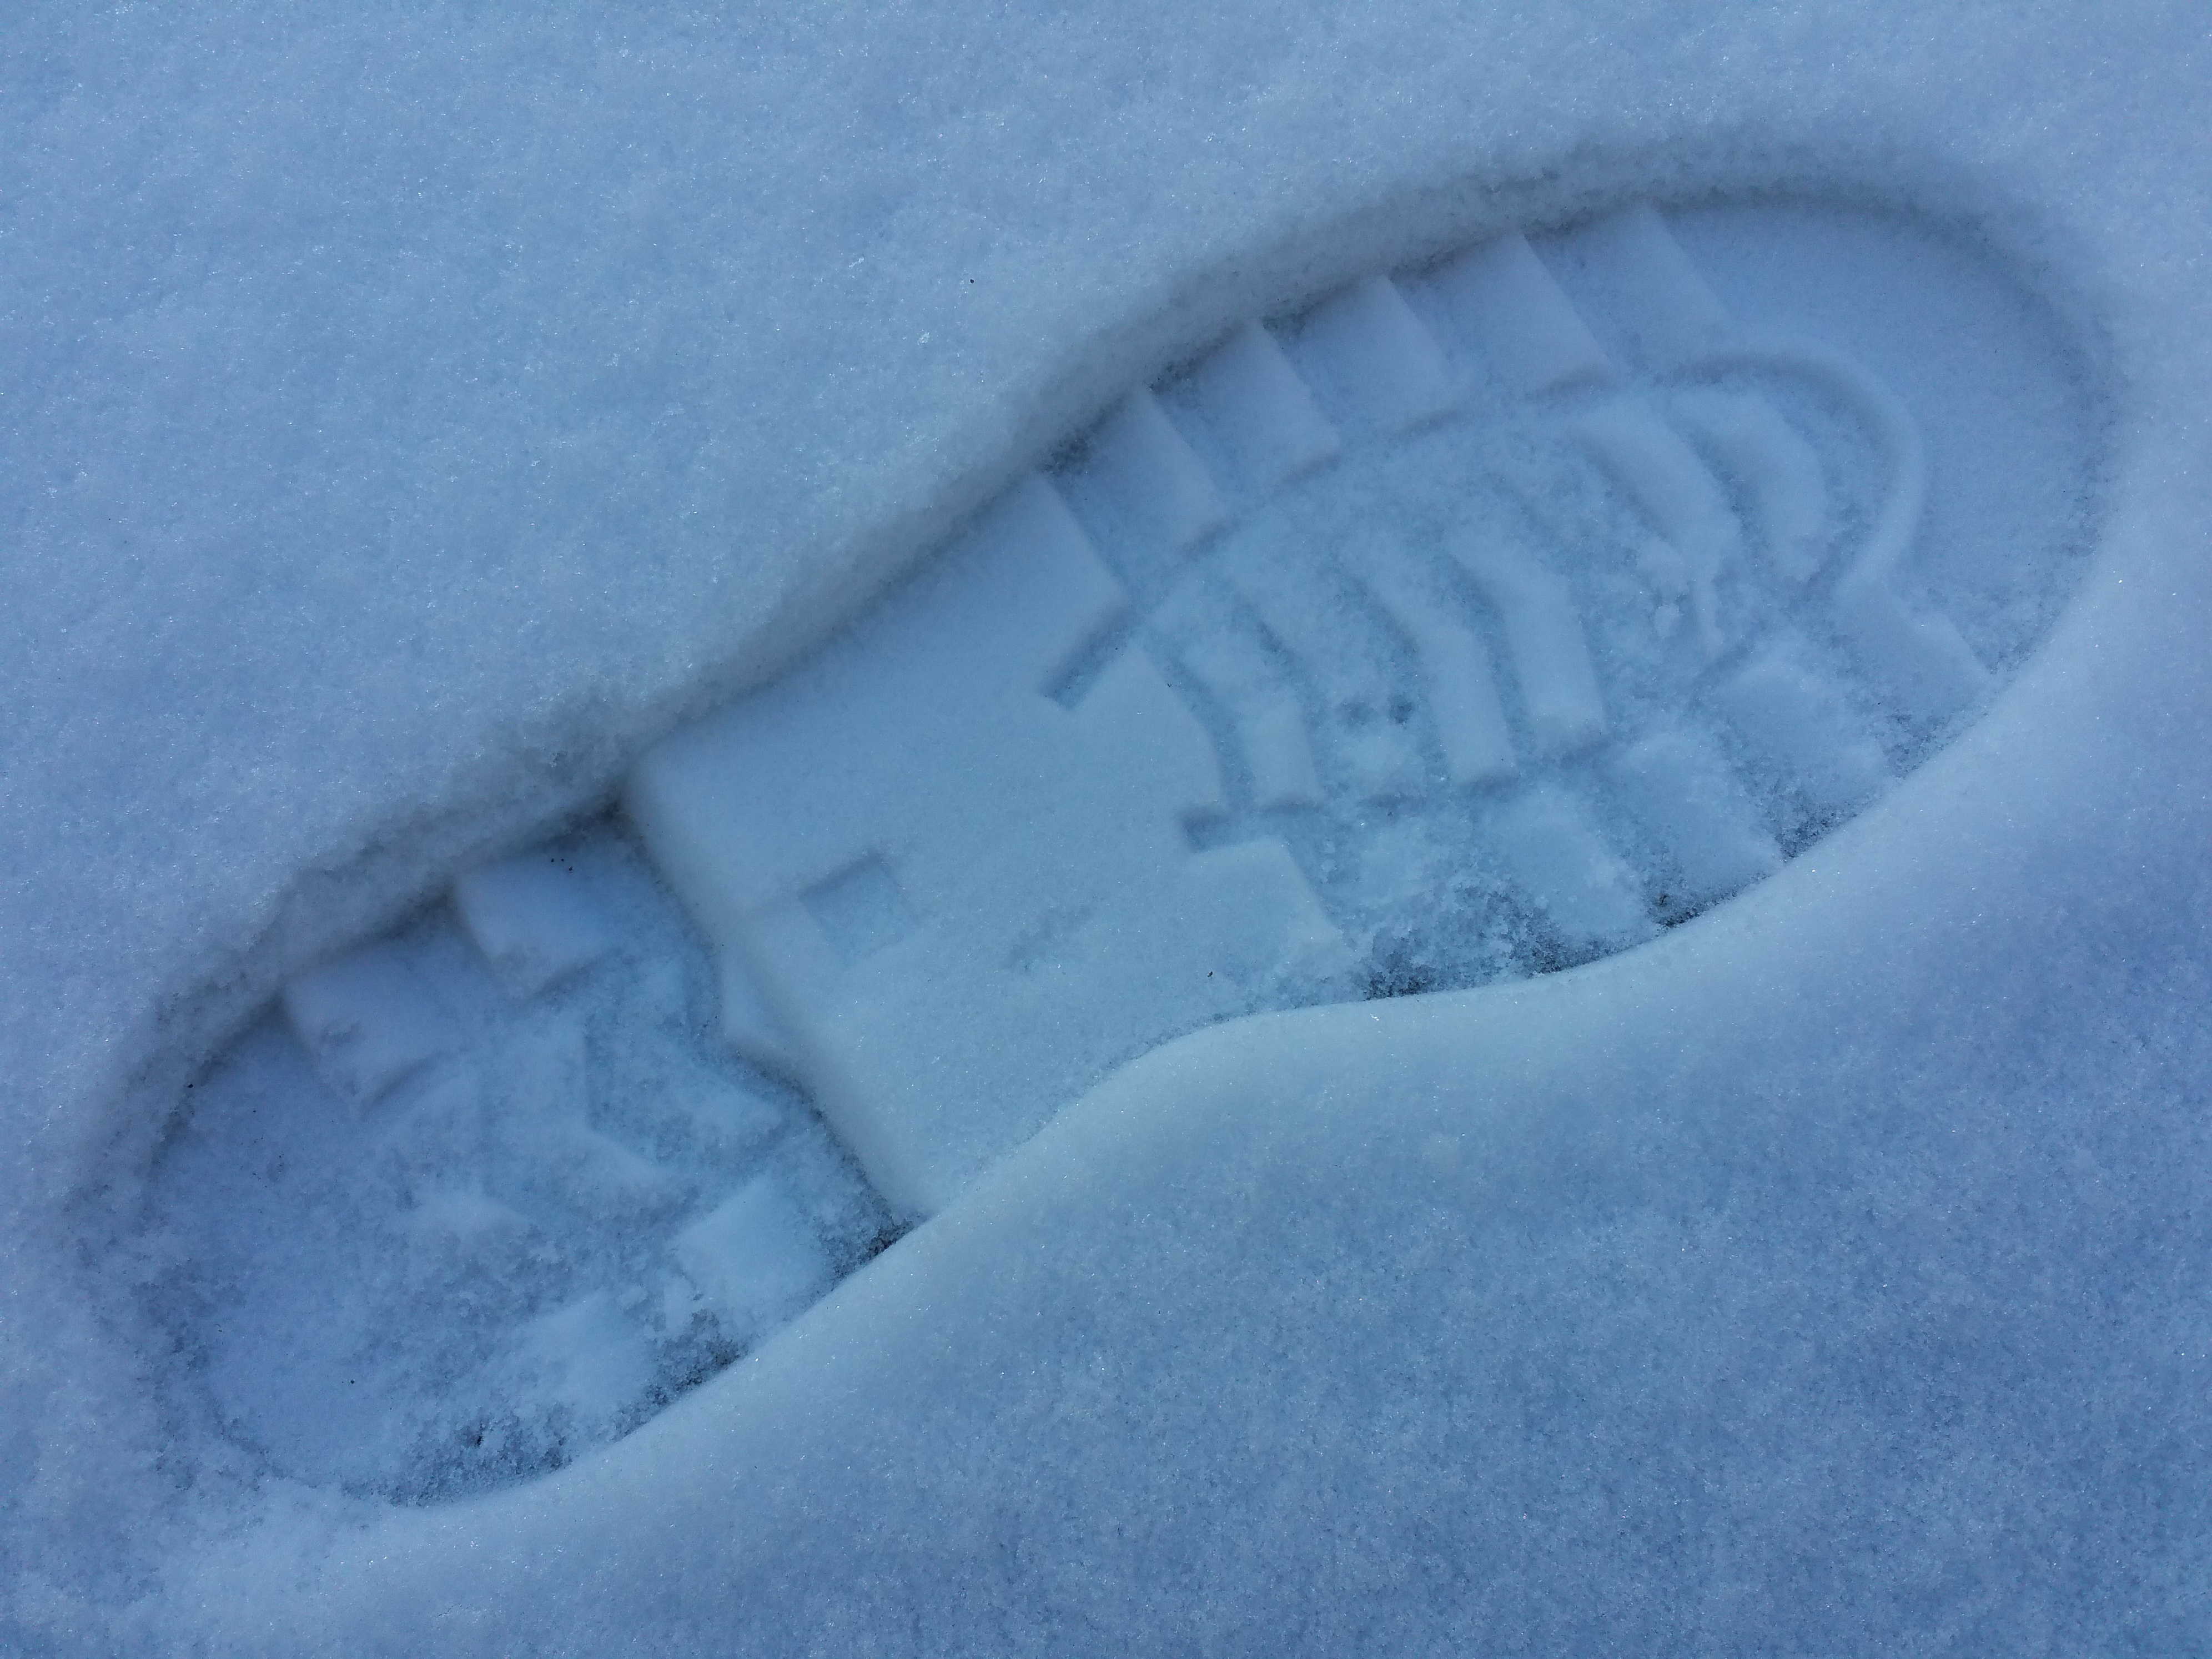
snow, winter, profile, ice, weather, blue, background image, trace, blizzard, freezing, reprint, geological phenomenon